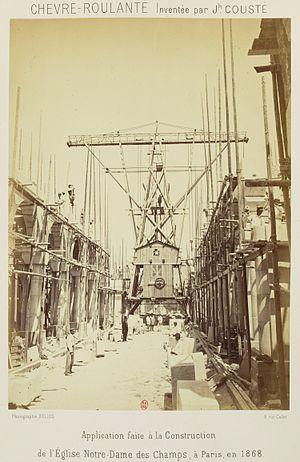
Chèvre roulante (machine élévatoire pour les constructions, inventée par JH Cousté), oeuvrant dans l'Eglise Notre-Dame-des-Champs à Paris en 1868
L’église Notre-Dame-des-Champs est située 91, boulevard du Montparnasse, dans le 6ᵉ arrondissement de Paris.